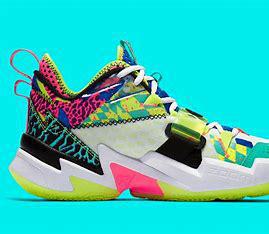
Brand: Jordan
Model: Why Not ZER0 3